Albania in the Eurovision Song Contest 2021

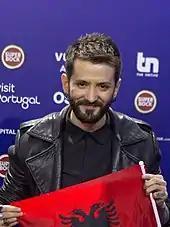
Eugent Bushpepa was part of the artistic committee who selected the 26 entries for the 59th edition of Festivali i Këngës. Bushpepa represented Albania in the Eurovision Song Contest 2018 and finished in 11th place.

The two semi-finals of Festivali i Këngës took place on 21 December and 22 December 2020 and were broadcast at 21:00 (CET) on the respective dates. As a result of the ongoing pandemic of coronavirus disease 2019 (COVID-19), the performances of the semi-finals and final were pre-recorded prior to the scheduled dates. During the first semi-final, the competing participants performed the official studio version of their entries, while on the second semi-final, they presented their acoustic versions. Prior to the second semi-final, the votes of an expert jury panel selected eighteen songs to advance to the final.